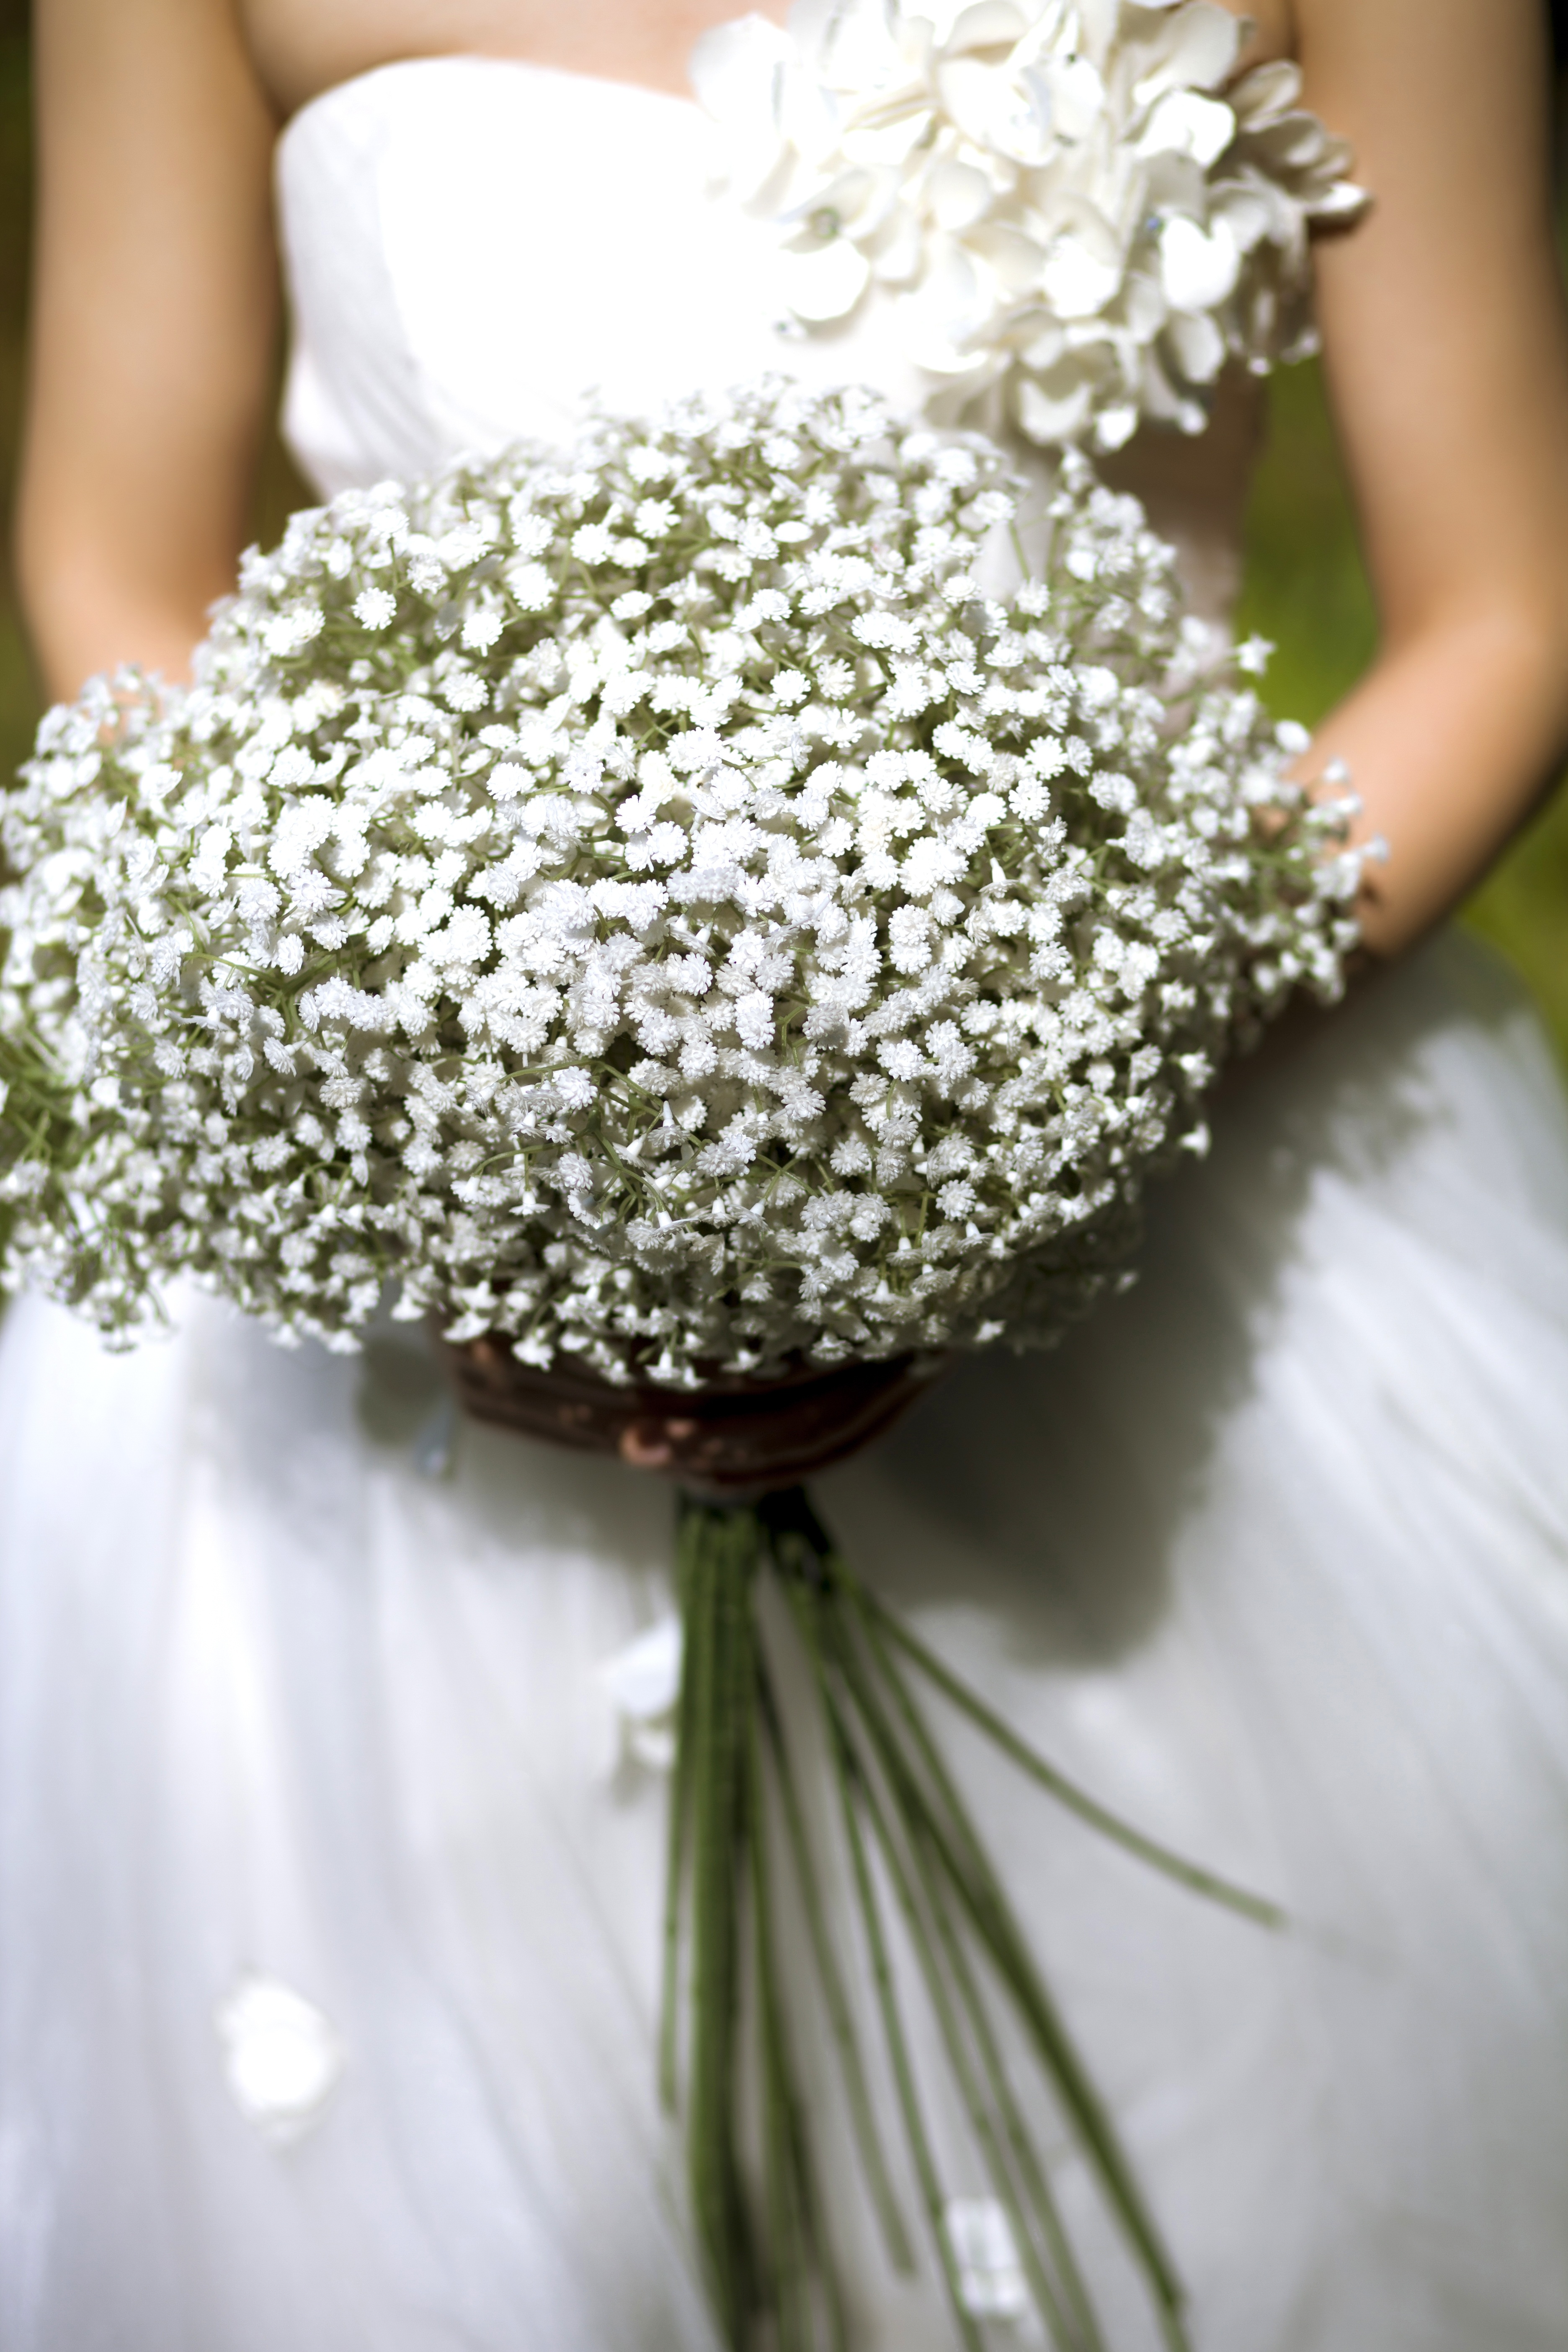
plant, white, photography, flower, petal, spring, green, wedding, bride, flora, close up, floristry, macro photography, wedding dresses, flowering plant, flower bouquet, floral design, wedding photos, land plant, flower arranging